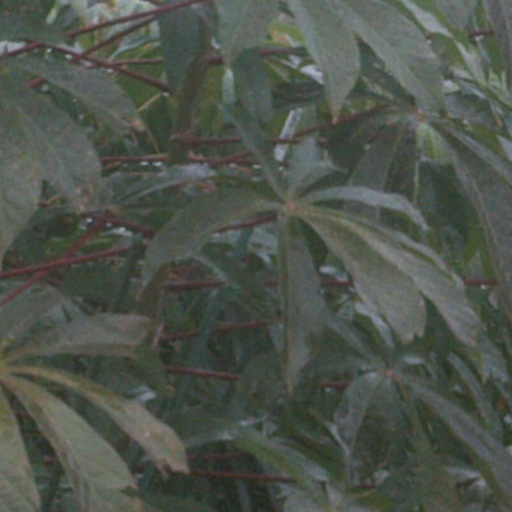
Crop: cassava